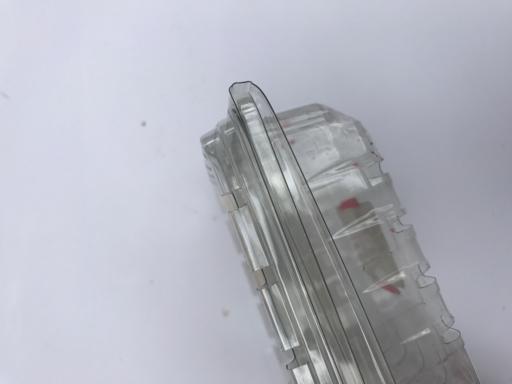
Waste category: plastic